Djursholmsbanan

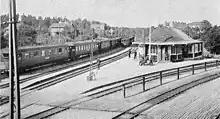
Djursholm's Ösby railway station in 1926 with the DjB tracks turning to the right towards central Djursholm.

A second line, in the western parts of Djursholm, was opened in 1910, terminating in Altorp. The original plan was to connect the two lines in the north, allowing for passengers to ride all the way around Djursholm, but the newer line was eventually drawn to the new neighbourhood of Näsbypark in Täby Municipality instead.